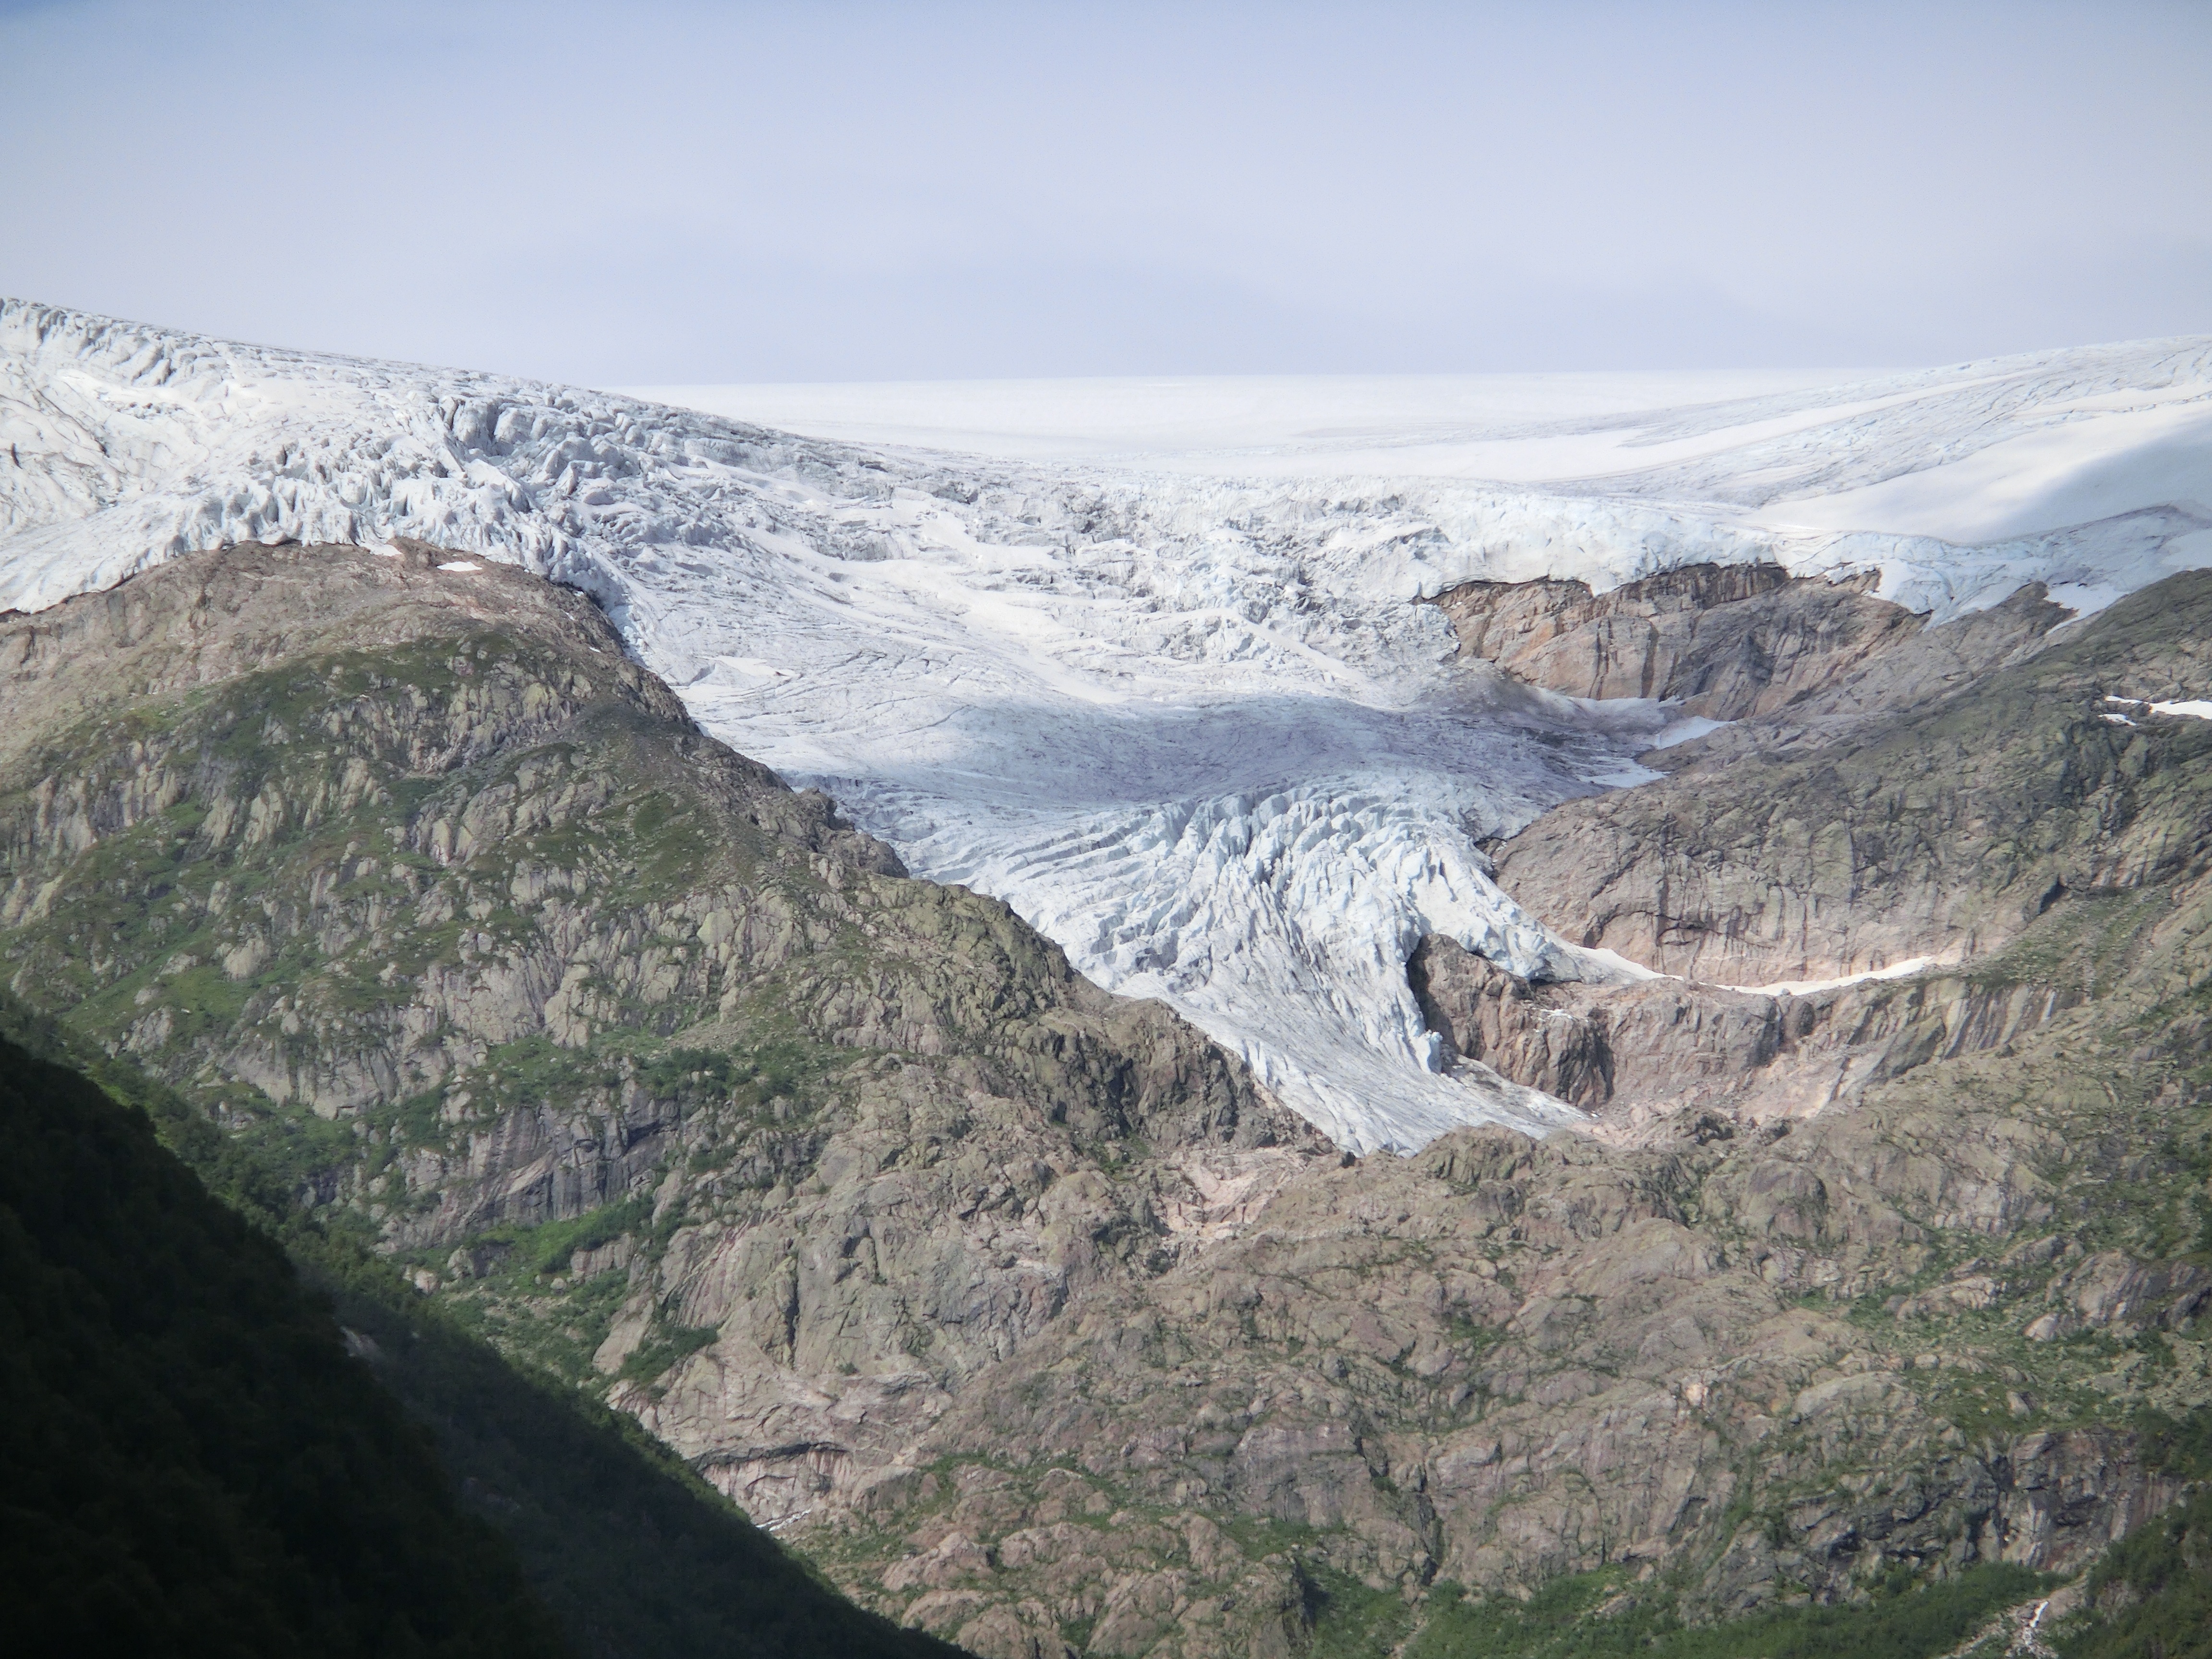
rock, mountain, mountain range, ice, glacier, fjord, reservoir, terrain, ridge, geology, alps, plateau, fell, cirque, crater lake, norway, moraine, landform, aerial photography, mountain pass, geographical feature, mountainous landforms, glacial landform, geological phenomenon